Jack Scruby

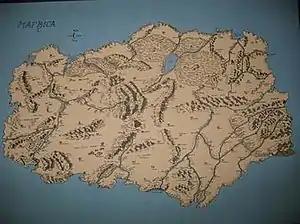
Jack Scruby's map of Mafrica

In addition to miniature figures, Scruby sold gaming newsletters and rulebooks alongside campaign maps of Mafrica, a fictional continent used as a campaign setting for miniature wargaming that he invented for use in 19th-century African Colonial period campaigns. A map of Mafrica was designed and marketed by Scruby. Publication of the map has been continued by HistoriFigs/Table Top Talk Press.